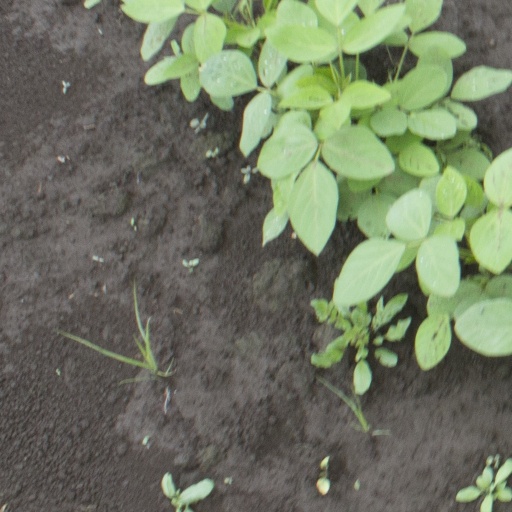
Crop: soybean